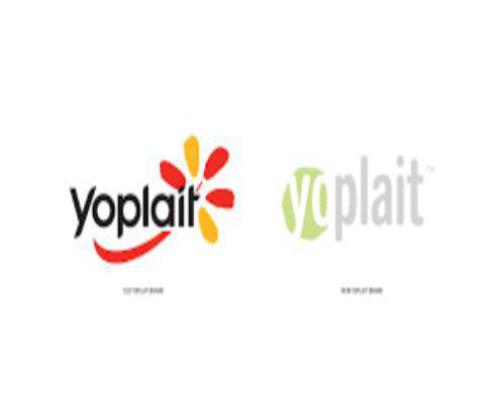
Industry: Leisure